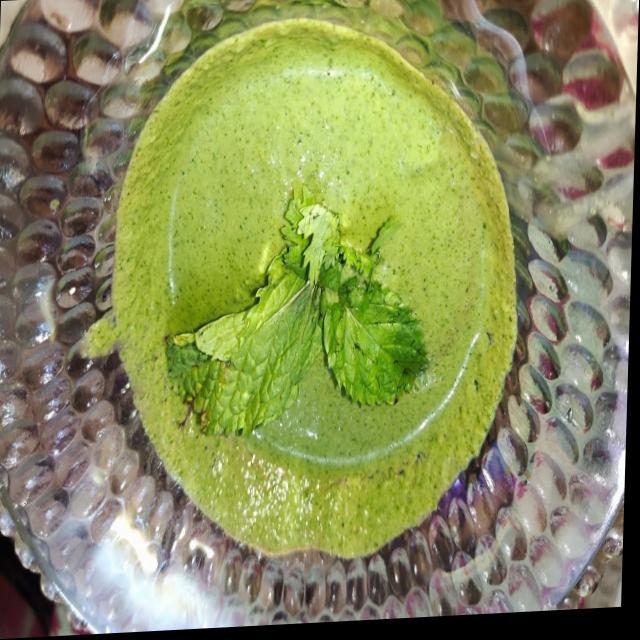
Dish: green_chutney